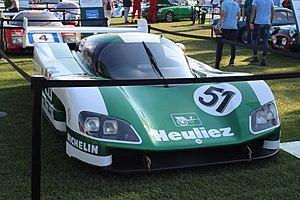
WM Peugeot P88 au Le Mans Classic 2018
Le Mans Classic 2018 est la neuvième édition de la rétrospective d'automobiles de compétition du Le Mans Classic créée en 2002 par Peter Auto et l'Automobile Club de l'Ouest, en partenariat avec Richard Mille. La manifestation se déroule du 6 au 8 juillet 2018 sur le circuit des 24 Heures du Mans dans la Sarthe.